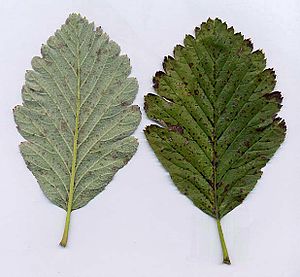
Pyrenæisk røn / Forveksling med Selje-Røn
Over- og underside af bladet.
Pyrenæisk Røn er en mellemstor busk eller lille træ på op til 10 meter. Pyrenæisk røn tåler megen vind og trives godt på let jord, bl.a. i Nord- og Vestjylland. Blomstrer i maj. Har normalt kraftig frugtsætning og søges ofte af fugle.